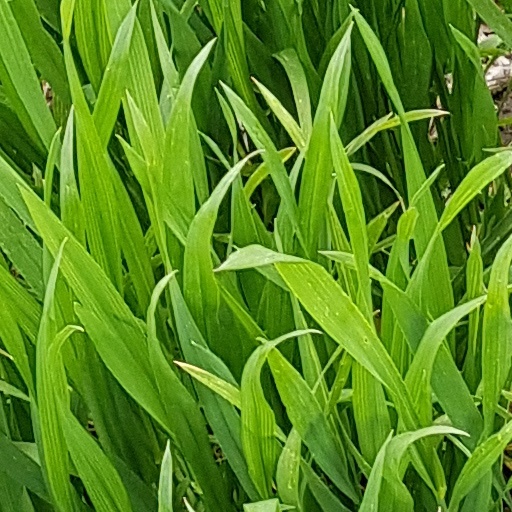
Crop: wheat